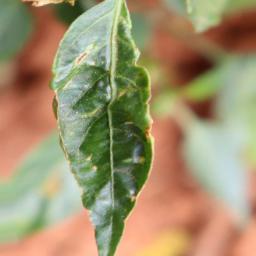
Label: mites_and_trips